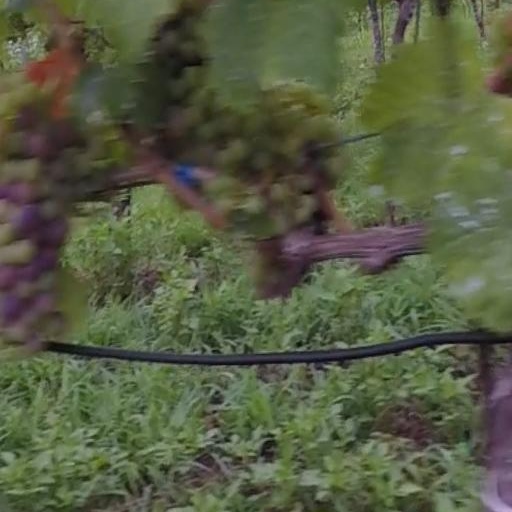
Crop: grape